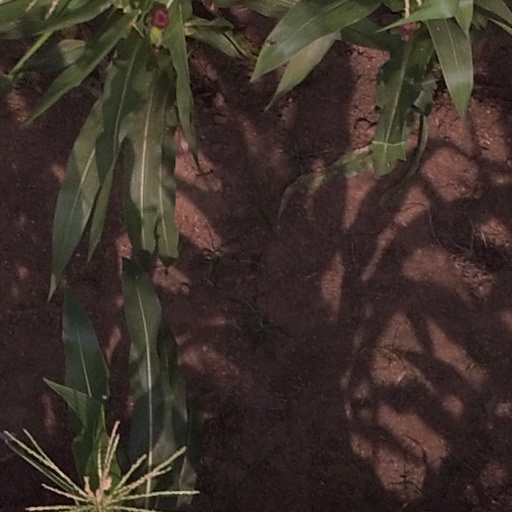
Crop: maize; corn